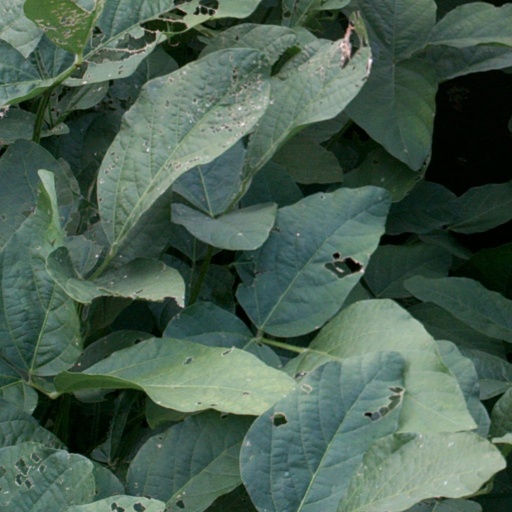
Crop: soybean